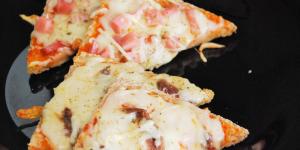
mini pizzas con pan de molde